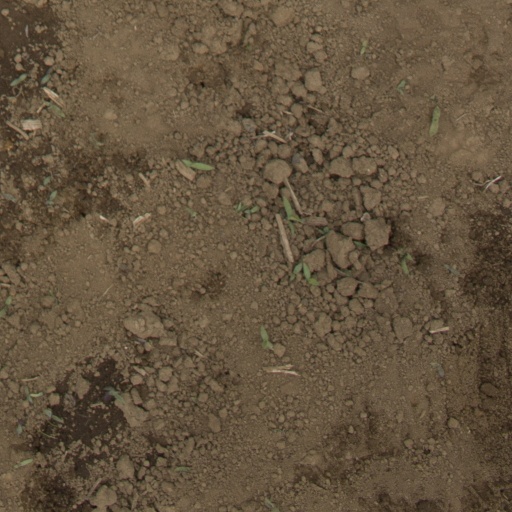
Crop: Jerusalem artichoke